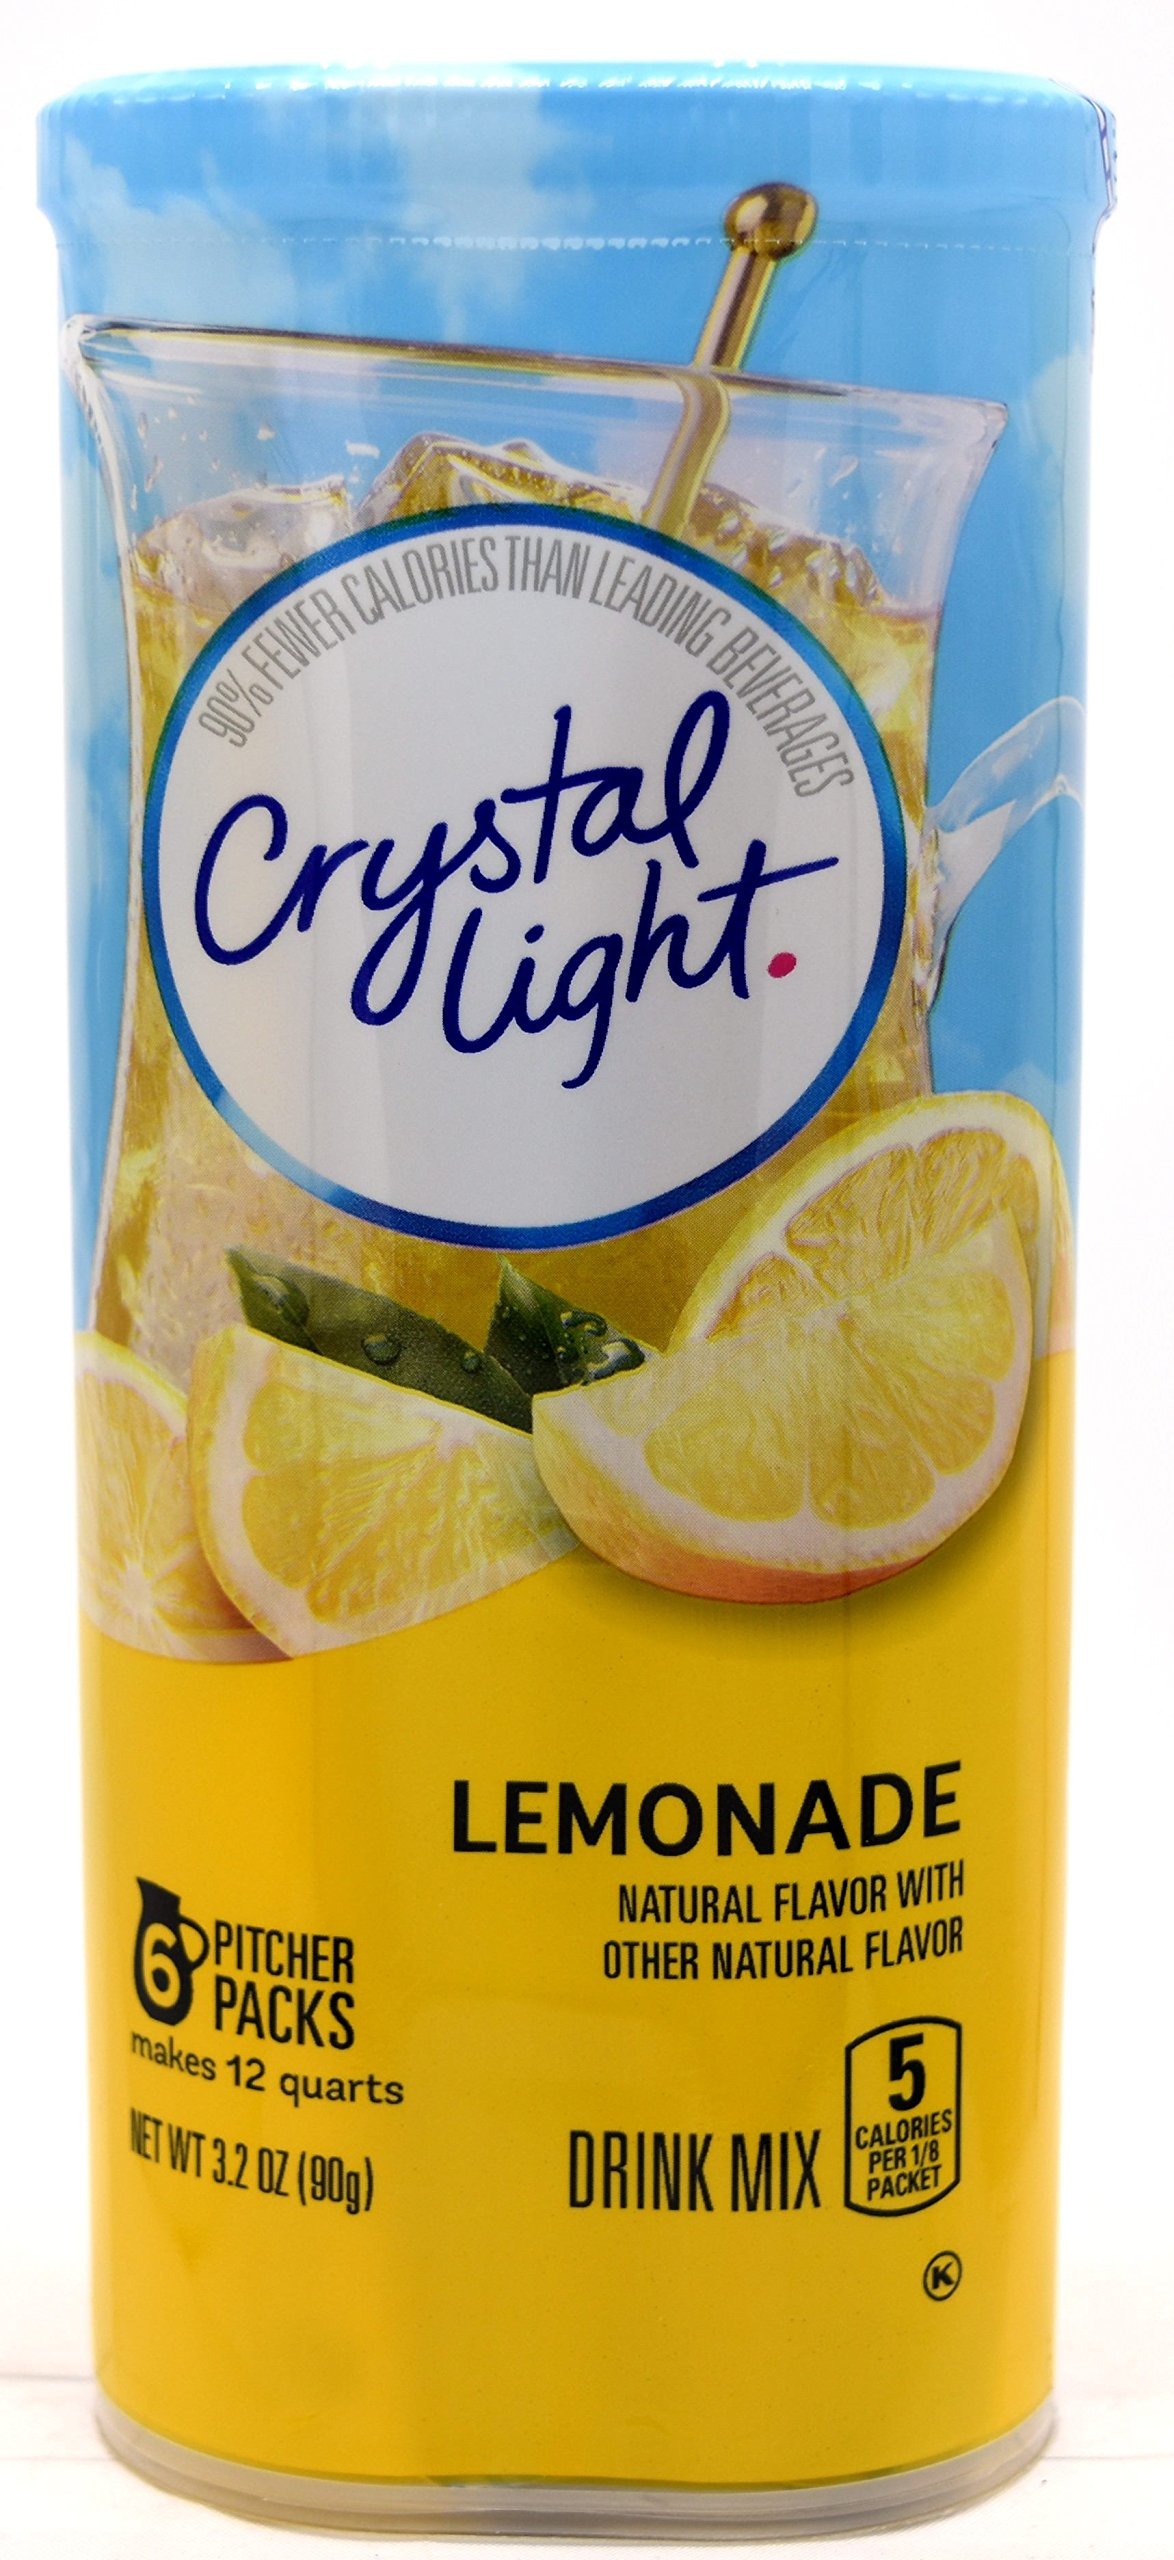
Item Name: Crystal Light Lemonade Drink Mix, 12-Quart Canister (Pack of 5)
Bullet Point 1: Each Canister Contains 6 2-Quart (6-2 Liter) Packets
Bullet Point 2: Kosher Product and Caffeine Free
Bullet Point 3: Low in Sodium and Gluten Free
Bullet Point 4: Each 8 Ounce (237 ml) Serving Contains 5 Calories
Product Description: Crystal Light turns the water you need into the water you will love. It transforms ordinary water with fabulous fruit flavors and tantalizing teas. Each sip is the perfect way to refresh, renew and satisfy your thirst for something different.
Value: 5.0
Unit: count

Price: 12.13